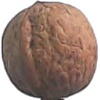
Label: Walnut 1